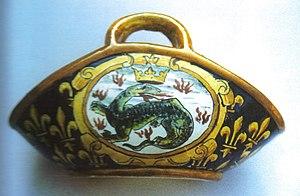
adrien thibault panier
Adrien Thibault, né à Francillon, commune de Villebarou le 19 novembre 1844 et mort le 13 avril 1918 à La Chaussée-Saint-Victor était un céramiste et historien. Il fut l'élève du céramiste Ulysse Besnard puis intégra en 1872 la Faïencerie de Gien. Il établit son propre atelier en 1874 à La Chaussée-Saint-Victor où il exerça jusqu’à la fin de ses jours. Il fut le mari de Louise Septier avec laquelle il aura trois enfants: Louis, Adrienne et Marie-Louise. Au cours de sa vie, il effectua des recherches sur les couleurs. Il est notamment à l'origine des "Bleus Thibault". Il a produit des centaines de faïence: plats, jardinières, sucriers, cendriers, flacons, drageoirs, bonbonnières et vases.